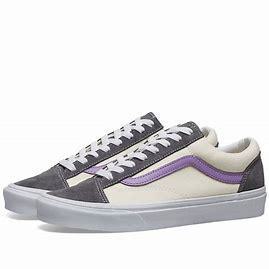
Brand: Vans
Model: Style 36